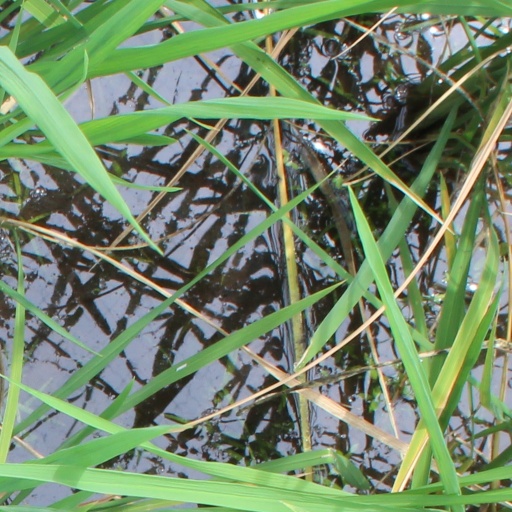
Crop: rice